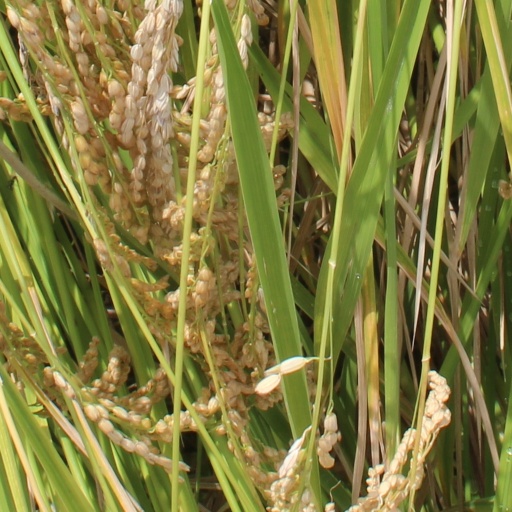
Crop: rice